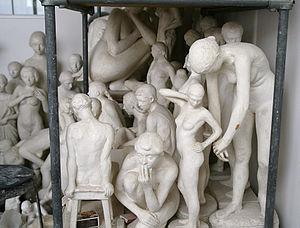
Plâtres, Françoise Naudet
Françoise Naudet est une sculptrice française, née le 16 juillet 1928 à Fontenay-sous-Bois et morte en juillet 2008. Sa carrière a été jalonnée d'expositions et de prix dans le monde entier. Elle a été présidente de la Société des artistes français pour la section sculpture. Ses œuvres sont présentes dans les collections publiques et privées du monde entier.